Mississippian stone statuary

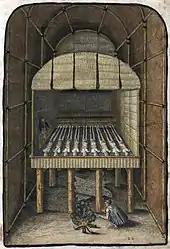
"The Tombe of their Werovvans or Cheiff Lordes," 1588 by Theodor de Bry

Archaeologists have divided what is known about Mississippian culture religious practices into three major "cult" manifestations. The "Chiefly Warrior cult", the "Earth/fertility cult", and an "Ancestor cult". The stone statues found seem to represent different aspects from each of these three major divisions of Mississippian religious life. The Cahokian-style pieces represent figures from the Southeastern Ceremonial Complex and earth/fertility goddesses. The Tennessee-Cumberland statues seem to represent venerated ancestors (possibly Lucky Hunter and Corn Woman), and a third variety represents Old Woman or Spider Grandmother, a creator and fertility goddess. Early European explorers describe stone statues as being kept in mortuary temples or shrines, frequently on top of platform mounds. Over the next several hundred years the statues disappeared from history, many of them hidden by Native Americans to protect their sacred objects. The statues began to surface again during the 18th and 19th centuries as European American farmers began plowing the fertile river valleys of the south and midwest, and later as looters and then archaeologists began to dig into the burial mounds.